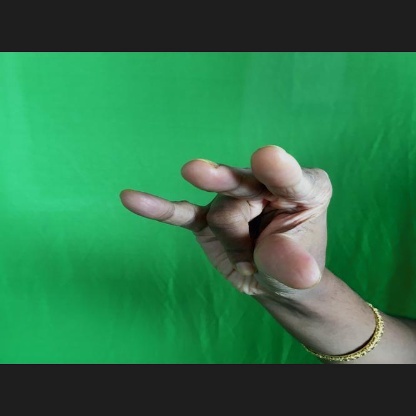
Mudra: Kangulam